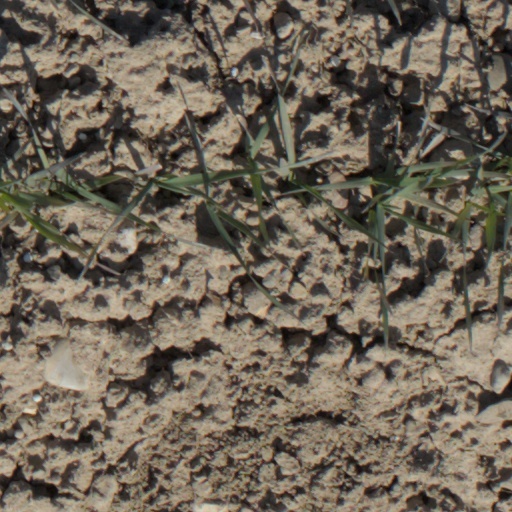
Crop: wheat